Colin Archer

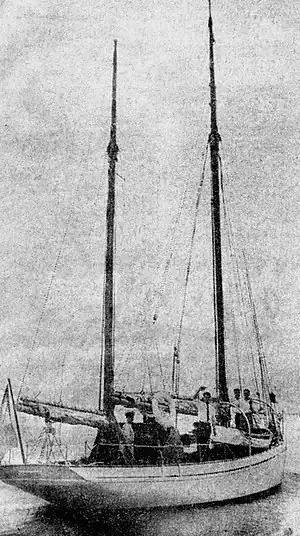
"Asgard", Archer's only two-masted yacht. Half of Archer's 50 yachts had counter sterns similar to "Asgard"s.

To try a bigger and more specialized rescue boat, a design competition was held in 1892 and Archer got the order. He based his design on his newest pilot-boat and scaled the lines to 46 feet and reduced the beam ratio to 33.5%. Freeboard height was increased with about 20 cm. The keel was widened so the ballast keel became considerably heavier at 6.5 tons. The inside ballast remained the same, 6–7 tons. Ceiling, 45 mm planking fitted inside the frames, were made watertight and thus the boat would float and be maneuverable in case of a leak or damage. The boat was rigged as ketch and launched July 1893 as the RS 1 "Colin Archer".